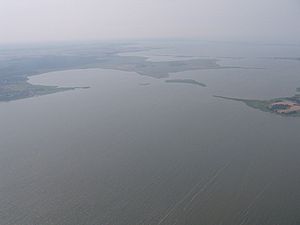
Bodstedter Bodden / Landsbyer ved Bodstedter Bodden
Bodstedter Bodden er en del af fjorkæden Darß-Zingster Boddenkette og Nationalpark Vorpommersche Boddenlandschaft. Den ligger på den sydlige del af halvøen Fischland-Darß-Zingst ved Mecklenburg-Vorpommerns kyst. Den bugtrige med siv bevoksede kystlinie er et smukt landskab, hvor de ved kysten nærliggende landsbyer er populære turistmål.